Christian Medical College, Ludhiana

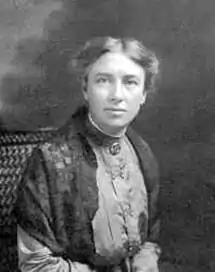
Edith Mary Brown, along with the Greenfield sisters founded North Indian School of Medicine for Christian Women, later known as Christian Medical College, Ludhiana.

Medical missionary work in Ludhiana was begun in 1881 by Scottish evangelist sisters Martha Rose Greenfield and Kay Greenfield. Dame Edith Mary Brown, a Baptist missionary joined them in 1893. The following year, they established the North Indian School of Medicine for Christian Women, the first of its kind in Asia. The name was later changed in 1913 to Women's Christian Medical College. In 1952, it was changed to Christian Medical College to enable it to admit both men and women students for the upgraded MBBS course which came into effect for its first admission from 1953. The college was affiliated with Punjab University, Chandigarh. The Medical School granted Licentiate in Medicine and Surgery diploma till 1952.